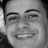
Emotion: happy